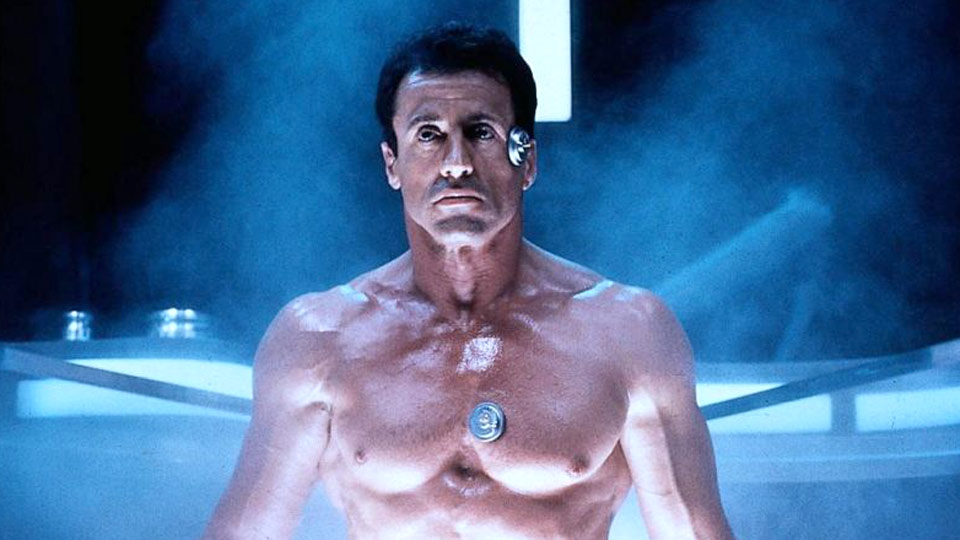
Gender: men